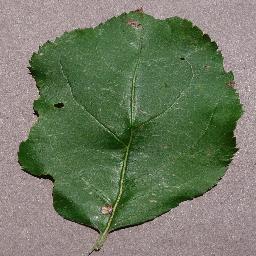
Label: Apple___Black_rot